Sabri Brothers

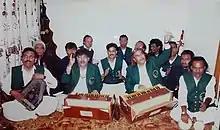
The Sabri Brothers & Ensemble

The Sabri Brothers (Punjabi) were a musical band from Pakistan who were performers of Sufi qawwali music and were closely connected to the Chishti Order. The duo are considered among of the greatest Sufi qawwali singers of all times. The Sabri Brothers were led by Ghulam Farid Sabri and his younger brother Maqbool Ahmed Sabri. They are often referred to as "Shahenshah-e-Qawwali" (the King of Kings of Qawwali) and are also known as "the roving ambassadors of Pakistan". The band was initially founded by Maqbool Ahmed Sabri at the age of 11 years and was known as the Bacha Qawwal Party. His elder brother Ghulam Farid Sabri joined after insistence from their father. He became the leader of the group, and the band soon became known as the Sabri Brothers.